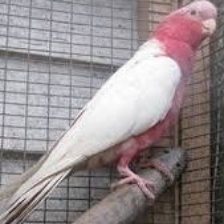
Species: ROSE BREASTED COCKATOO
Scientific name: EOLOPHUS ROSEICAPILLA
ImageNet parent category: sulphur-crested_cockatoo